Le Coq Sportif

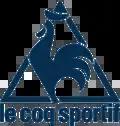
Former logo, used (with slight variations) from 1968 to 2012, when the gallic rooster was restyled. This logo remains in use in China, South Korea and Japan.

In the early 1970s, Adidas, dissociated with its share in the market, began to sell textile products, realising that the Camuset family had registered the three stripes symbol in France. That led to a legal battle between the two companies that almost caused the demise of LCS. As Adidas lost the lawsuit, it struck back against the French company with the objective to push it out of the business. Adidas signed a sponsorship agreement with Eddy Merckx, the raising star of cycling. That quick move and some bad decisions by the Camuset family made LCS lose a substantial piece of the market and Adidas offered to buy the company, which would have regained ownership of the three stripes in France as part of the deal. The offer was declined by Mirielle Camuset –Emile's daughter– more based on her political thoughts (as she had been a member of the French resistance against Germany during the World War II) than a commercial point of view. The French government became aware of LCS' critical situation, and appointed entrepreneur André Guelfi to take over the company and save it.